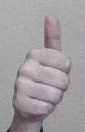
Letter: aleff